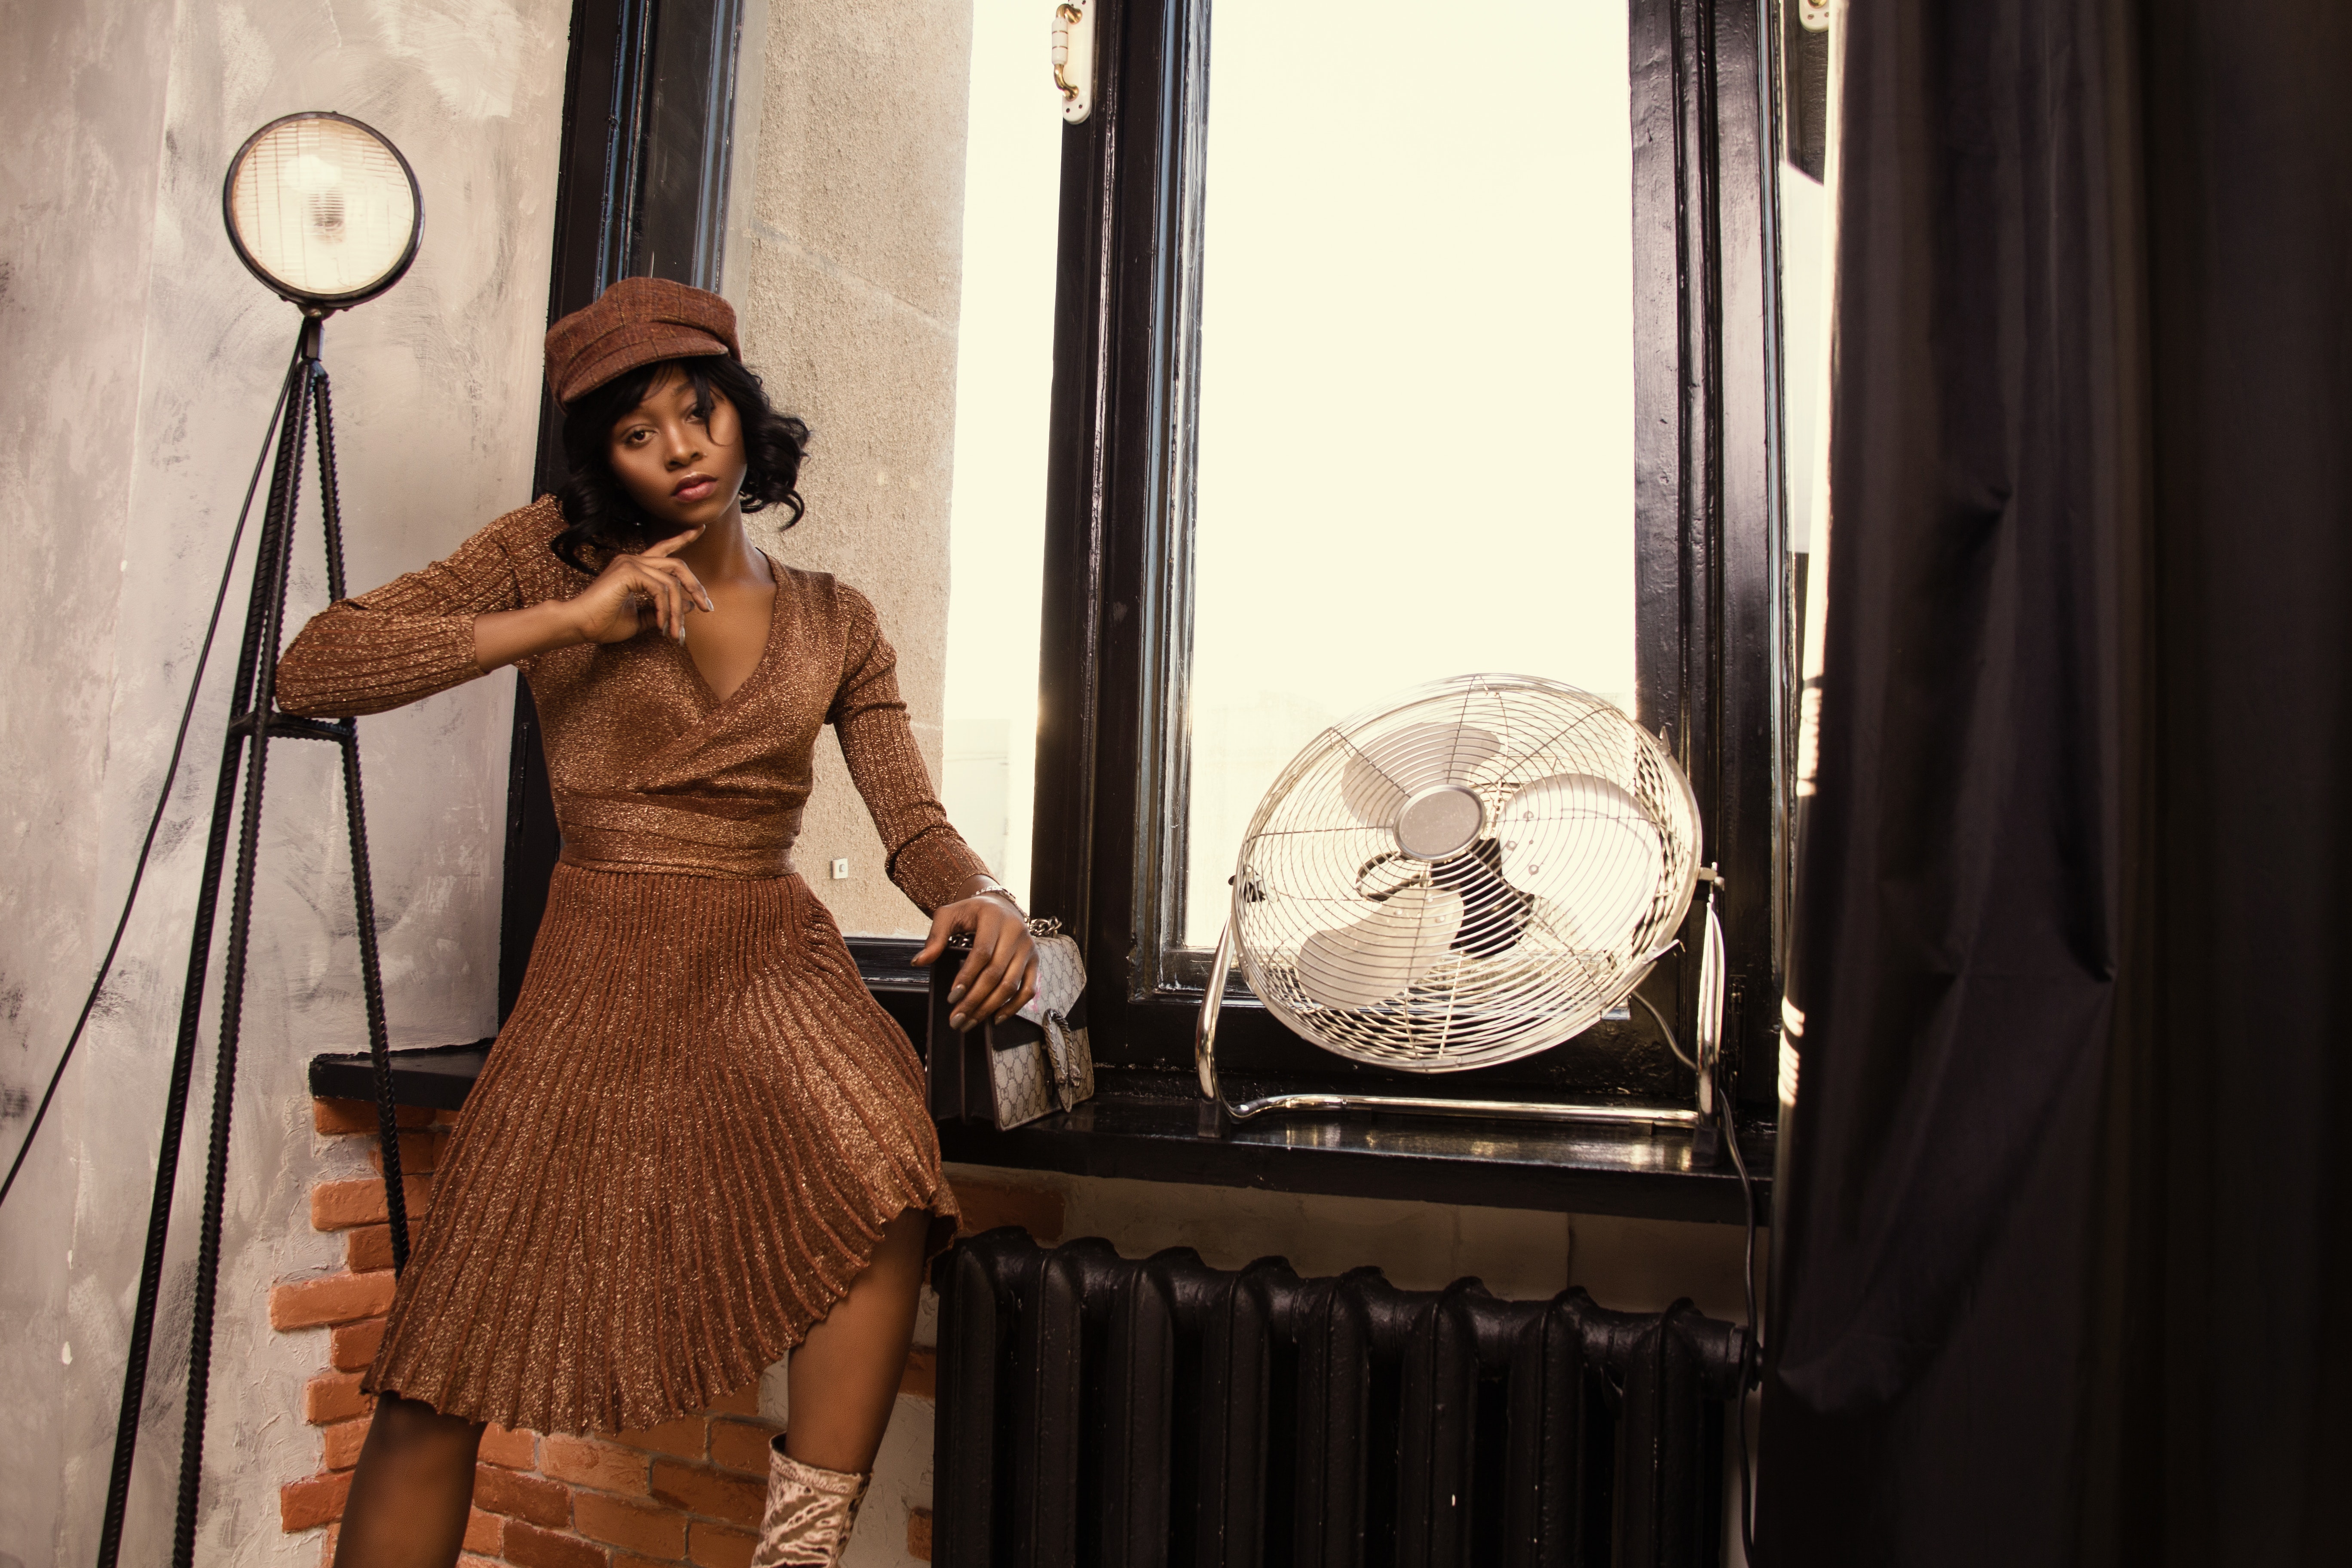
beauty, fashion, lighting, dress, photography, curtain, room, photo shoot, window, lamp, model, vintage clothing